Order of Merit (Lebanon)

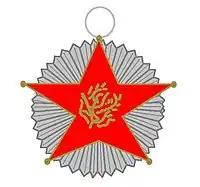
Grand Cordon of the order.

The Order of Merit is a Lebanese order of merit and the highest honorary decoration in Lebanon. Founded on 16 January 1922 by the mandate authorities, it has since its inception rewarded civilians who perform acts of chivalry and loyalty to the Nation. It can be awarded posthumously to those who deserve it.